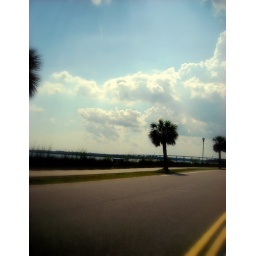
I took this while sitting in traffic on my way home a few weeks ago.